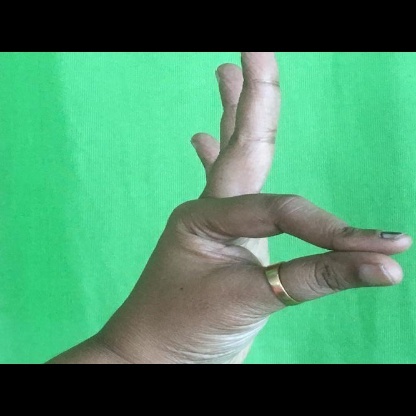
Mudra: Hamsasyam